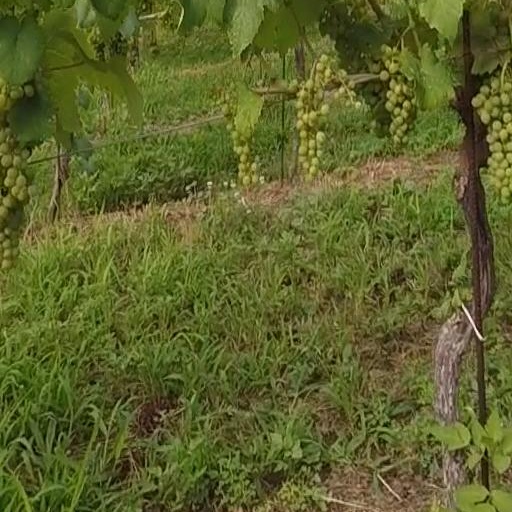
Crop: grape